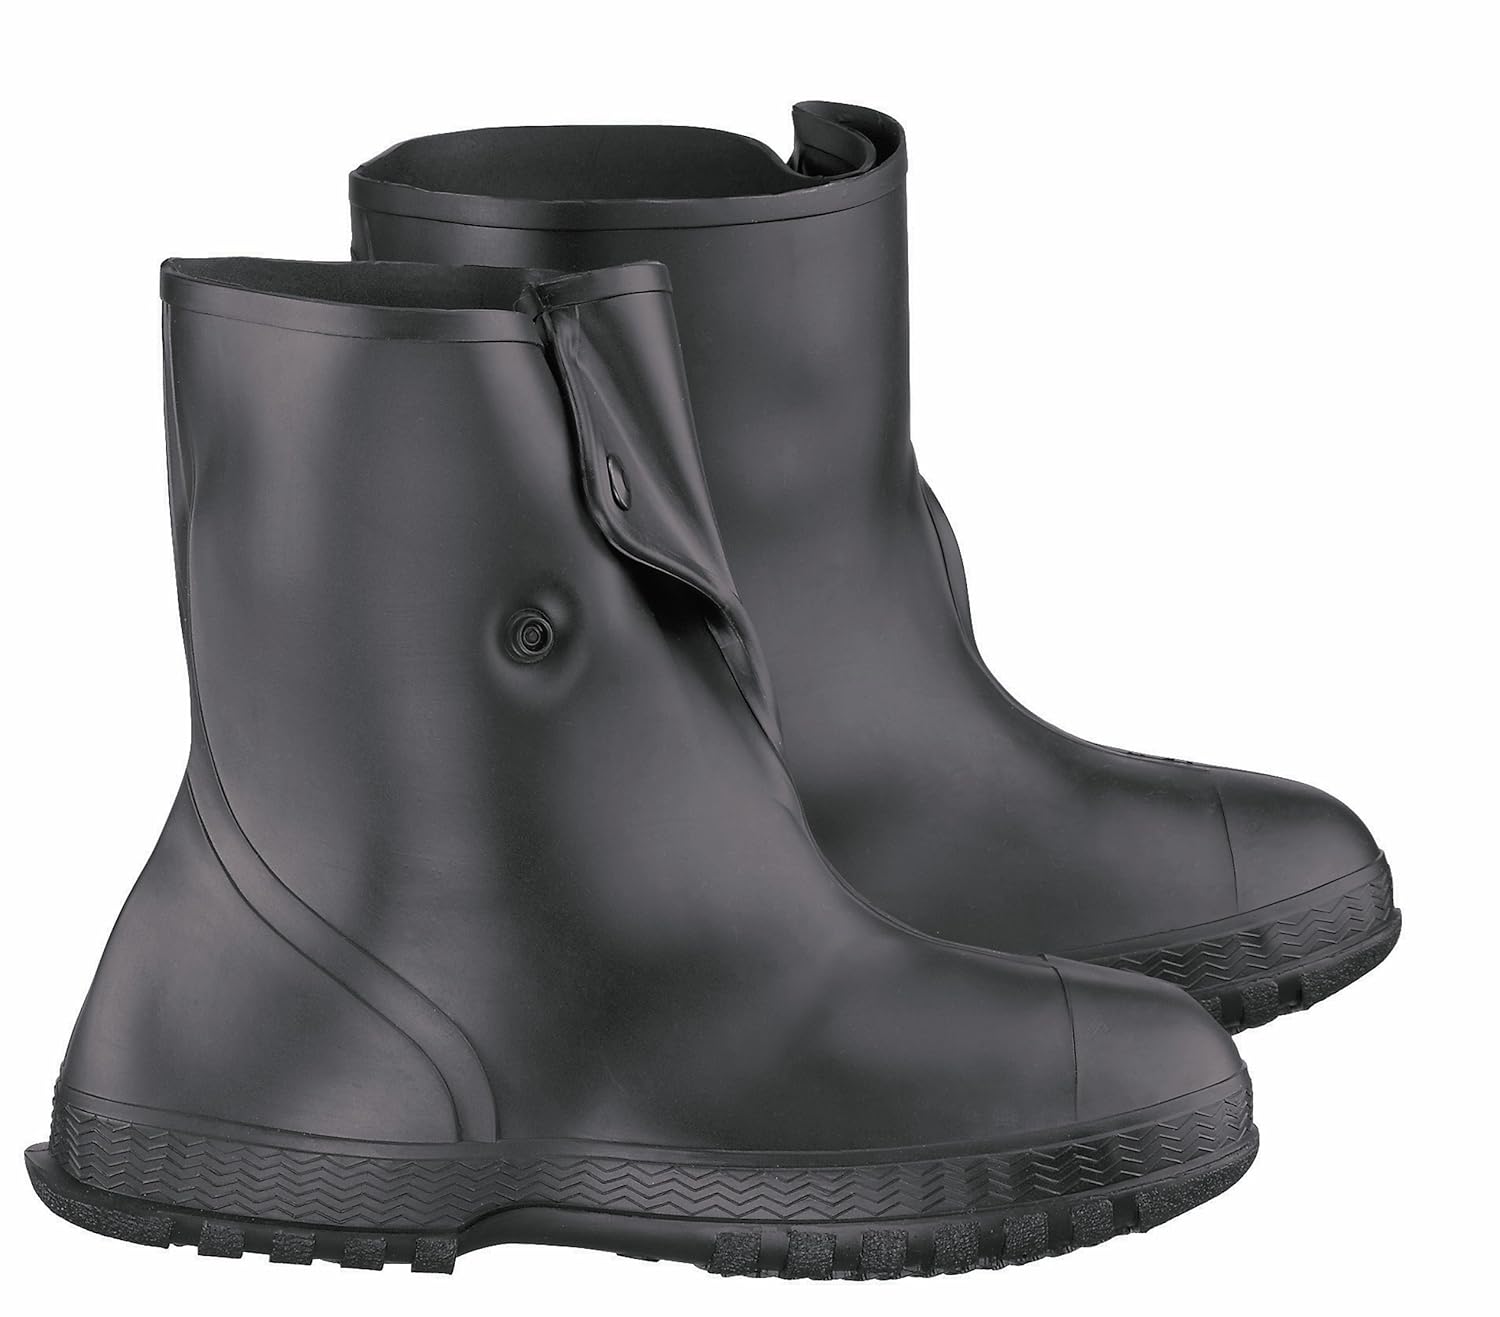
ONGUARD, 10" Black Overshoe 4-way Cleated Outsole,8602000.LG, Size LG US
Category: Industrial & Scientific
Premium overshoe and overboot protection. Heavy Flex-O-Thane PVC construction for added durability. Excellent for use in construction, farming, utilities and food processing. Injected molded seamless construction. Excellent cold weather flexibility. Self-cleaning, slip resistance outsole. Kick off lug for easy on and off. Fits over most work shoes and boots. 4-Way cleated outsole is self cleaning with maximum slip resistance. Measures 12-5/8" length by 4-5/8" width by 10" height.
Features: Injected molded seamless construction | Excellent cold weather flexibility | Self-cleaning, slip resistance outsole | Kick off lug for easy on and off | Measures 12-5/8" length by 4-5/8" width by 10" height